Mikrotia

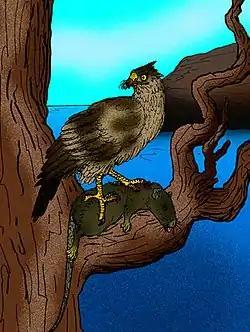
"Garganoaetus freudenthali" preying on a "Mikrotia" sp.

This animal, despite belonging to the Muridae, was much larger in size than its modern equivalents. The only known skull of the largest species, "Mikrotia magna", was about long. The three known species of the genus "Mikrotia" show an evolutionary tendency towards the development of hypsodontal molars (with a high crown) and in the increase of the number of dental lobes in the first lower molar (as happened later to modern voles). The oldest specimens of the genus were still characterized by a dental pattern typical of murids, consisting of a succession of three parallel rows of cusps. However, an additional lobe was already present in the anterior part of the lower first molar. In a rather rapid evolutionary succession, various successive species of Mikrotia developed more and more additional lobes and increased hypsodontia. In the last and largest species, "M. magna", the first lower molar had acquired a pattern totally similar to that of voles, with six rows of transverse ridges.